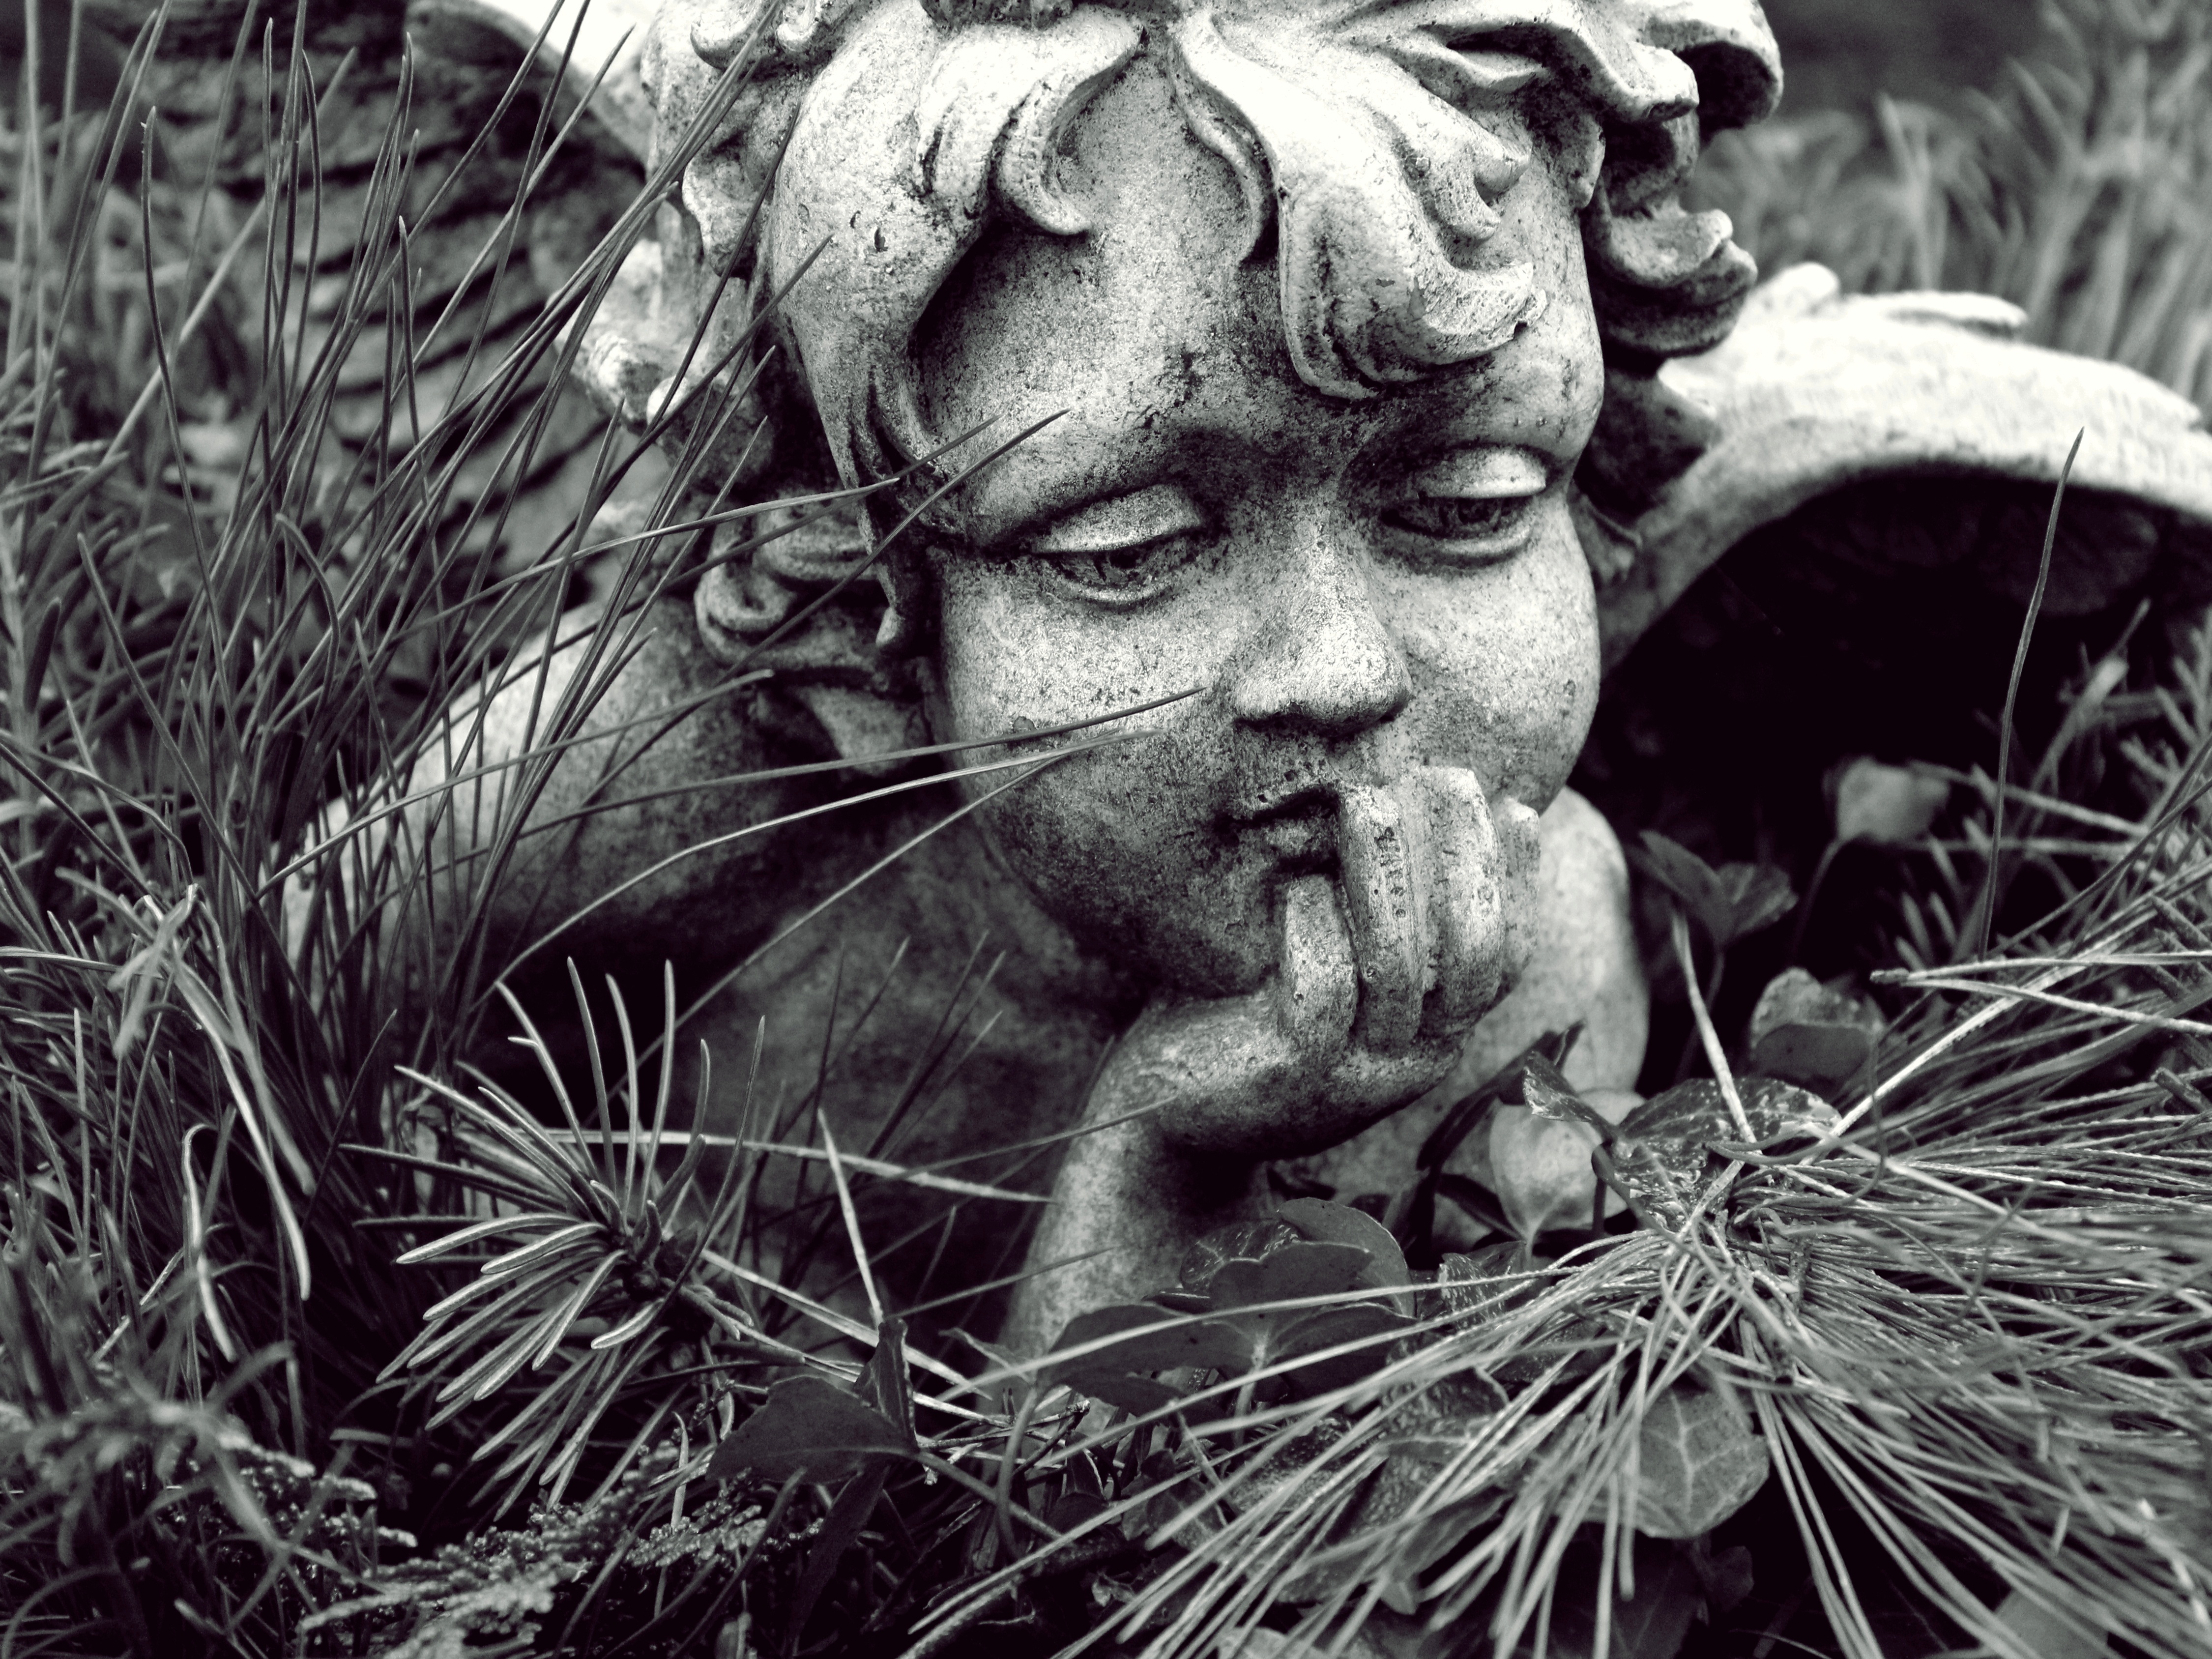
black and white, sky, thinking, statue, symbol, memory, cemetery, monochrome, death, pray, flowers, sculpture, angel, figure, faith, needles, head, commemorate, hope, holy, die, loss, emotion, god, mourning, harmony, monochrome photography